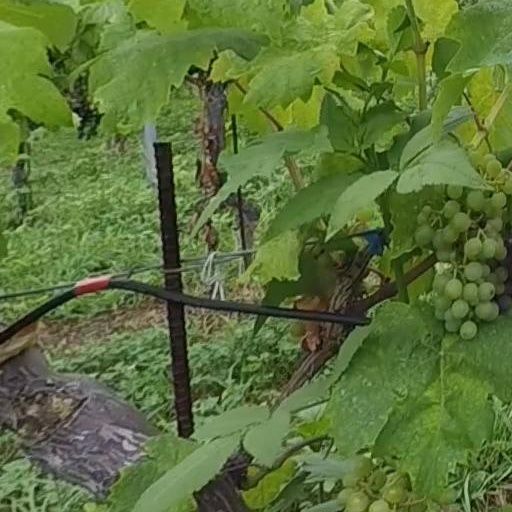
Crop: grape